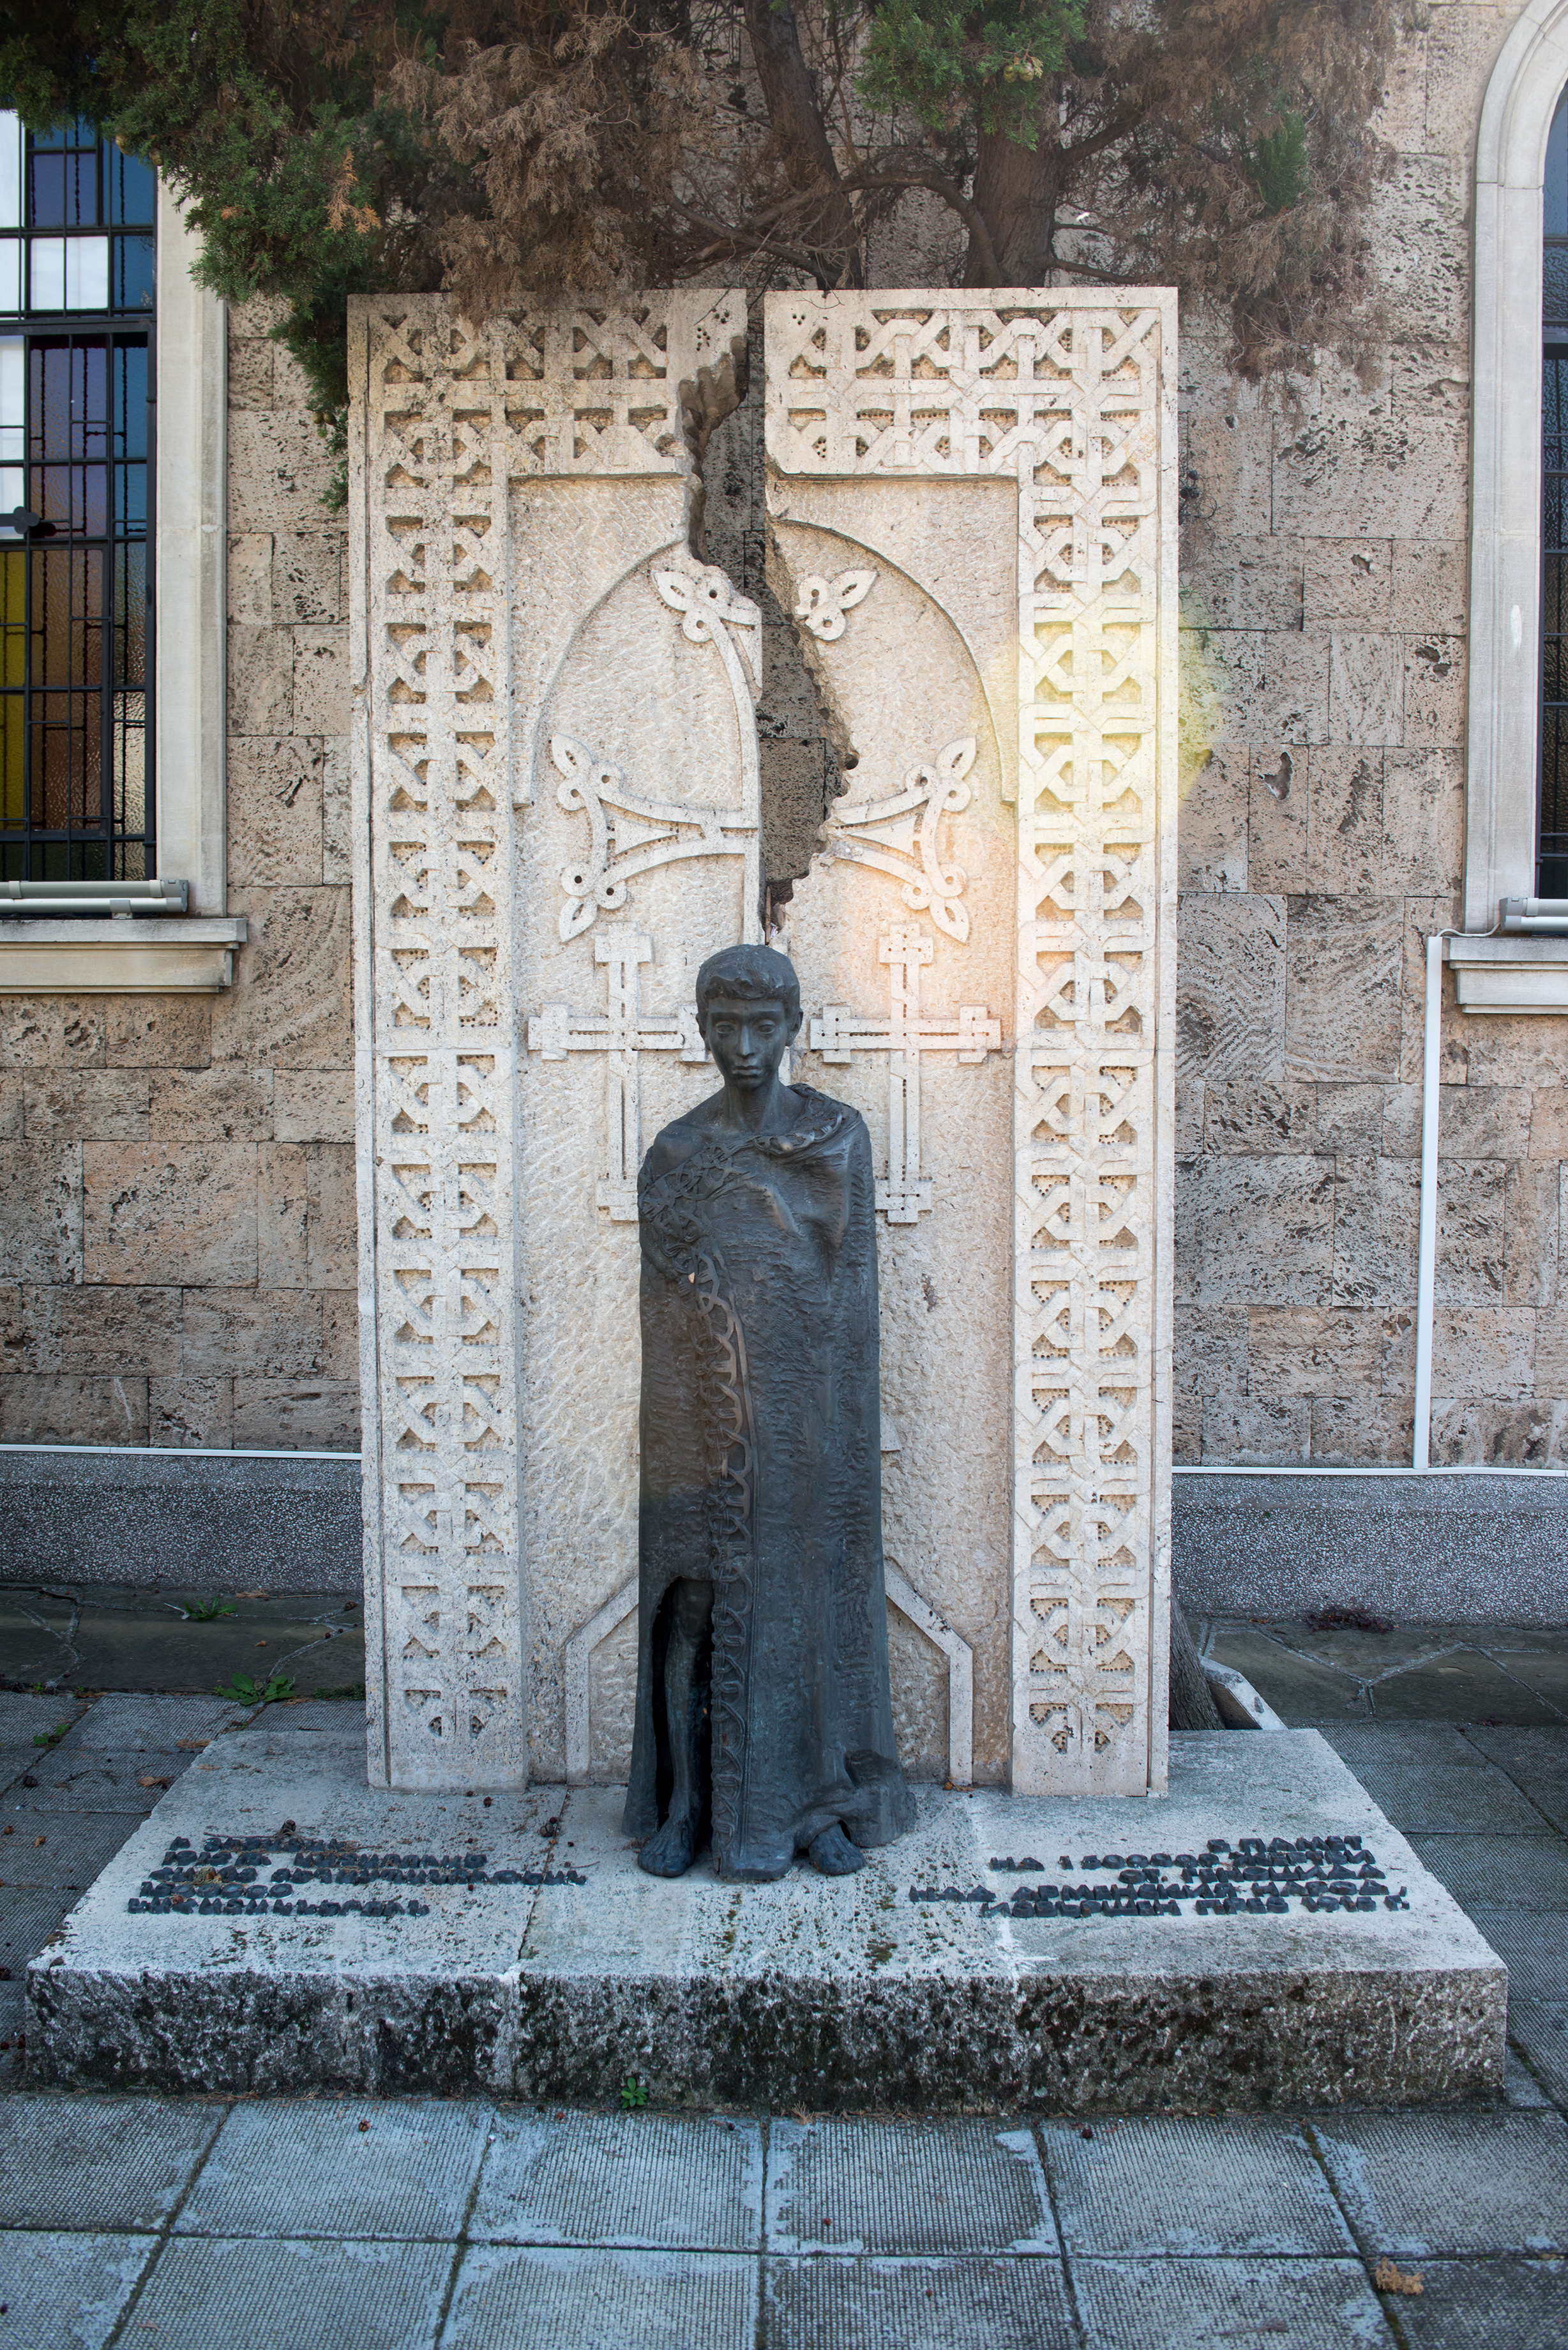
monument, europe, statue, nikon, sculpture, memorial, art, 28, nikkor, water feature, d800, nikond800, bulgaria, nikkor357028, 3570, burgas, ancient history